Santragachi–Amta branch line

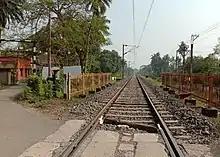
Level crossing of Santragachi–Amta branch line in Domjur.

The Howrah Amta Light Railway was owned and worked by the Howrah–Amta Light Railway Company (agents: TA Martin & Co, Calcutta). The Howrah–Amta Light Railway was closed on 1 January 1971. The track bed was used for South Eastern Railway's Amta branch.